Merchant Taylors' School, Northwood

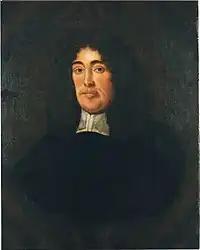
Titus Oates who was an English priest

In 1908 Lord Haldane reorganised the School cadet corps, making them into a single body, the Officer Training Corps, which provided an essential source of officers for the First World War. In 1912 the London Rifle Brigade was permitted to billet three companies in the school and when war came the regiment was billeted there. The Old Merchant Taylors held a meeting at the Hall and 200 enlisted forthwith. In 1918 enlistment in the O.T.C. became compulsory and in 1921 a house system was introduced with four houses named Hilles, White, Spenser and Clive.